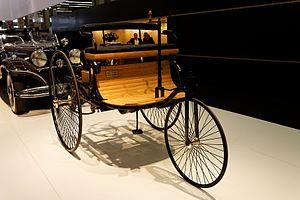
Carl Benz, né le 25 novembre 1844 à Mühlburg, quartier de Karlsruhe et mort le 4 avril 1929 à Ladenburg, est un inventeur allemand, pionnier de l'automobile, et fondateur de Benz & Cⁱᵉ qui devint Mercedes-Benz en 1926, après la fusion avec Daimler-Motoren-Gesellschaft.